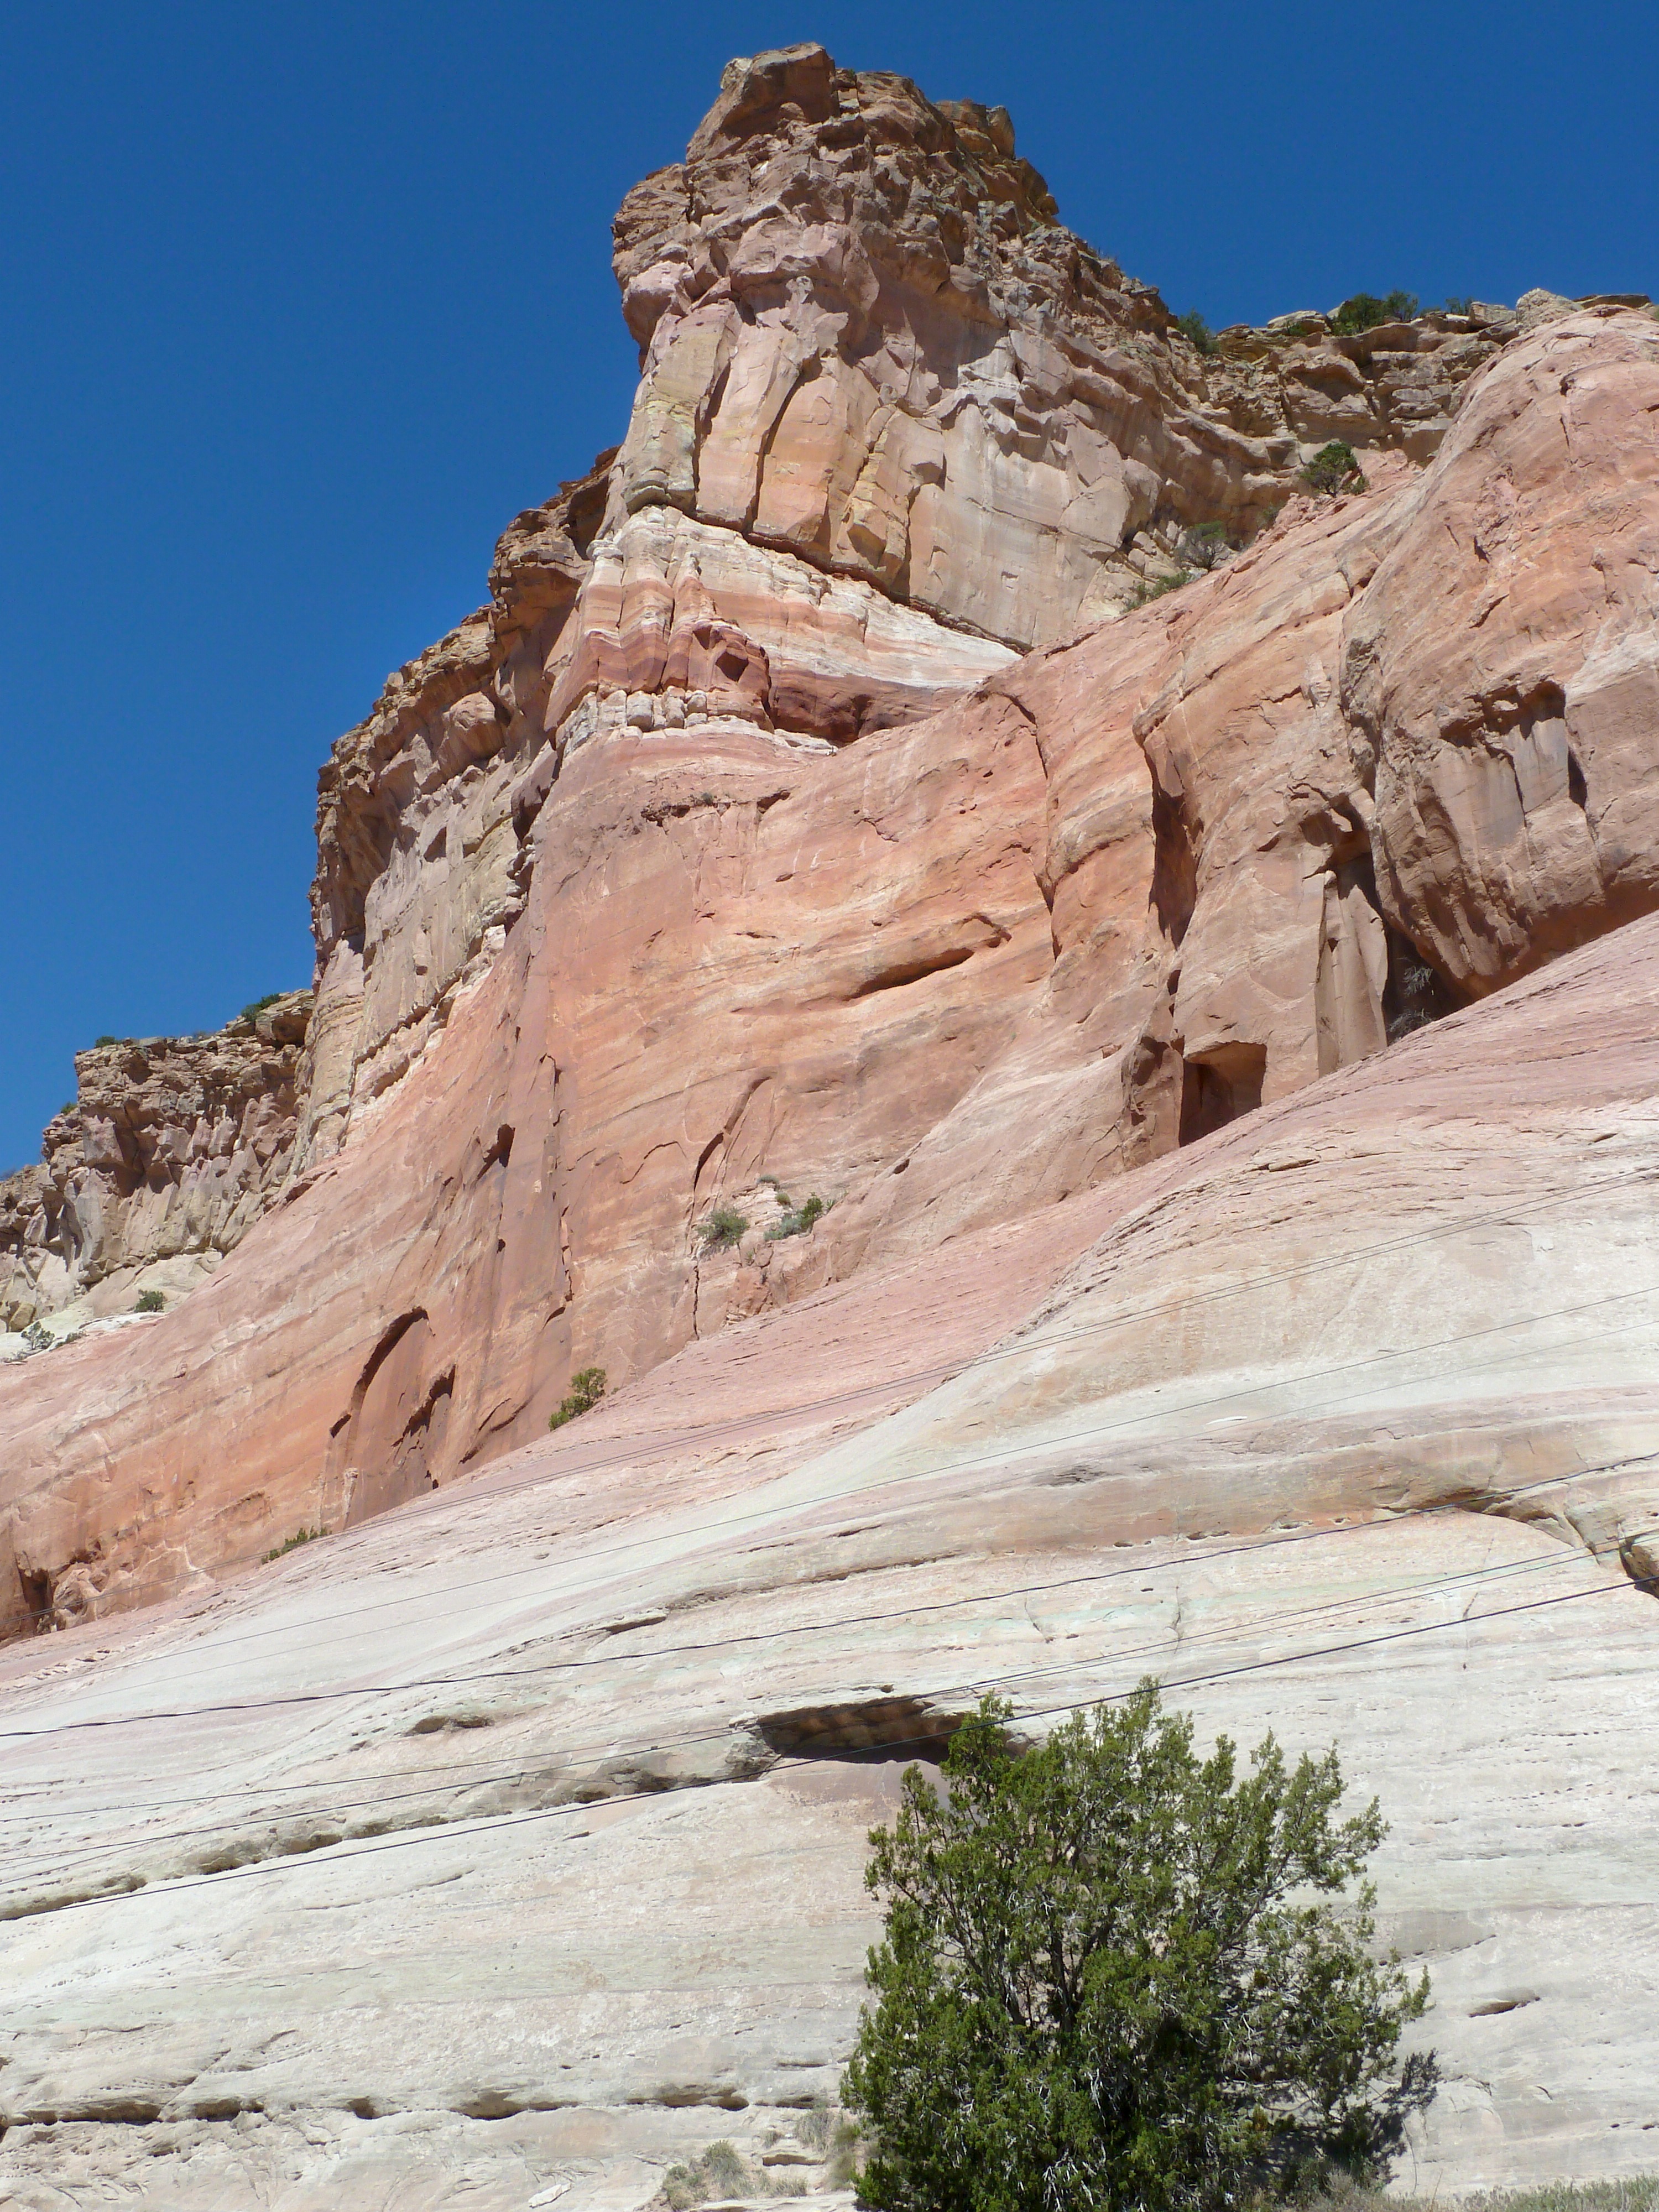
landscape, rock, mountain, valley, mountain range, formation, cliff, arch, red, usa, canyon, terrain, national park, erosion, new mexico, rocks, geology, badlands, plateau, wadi, landform, geographical feature, mountainous landforms